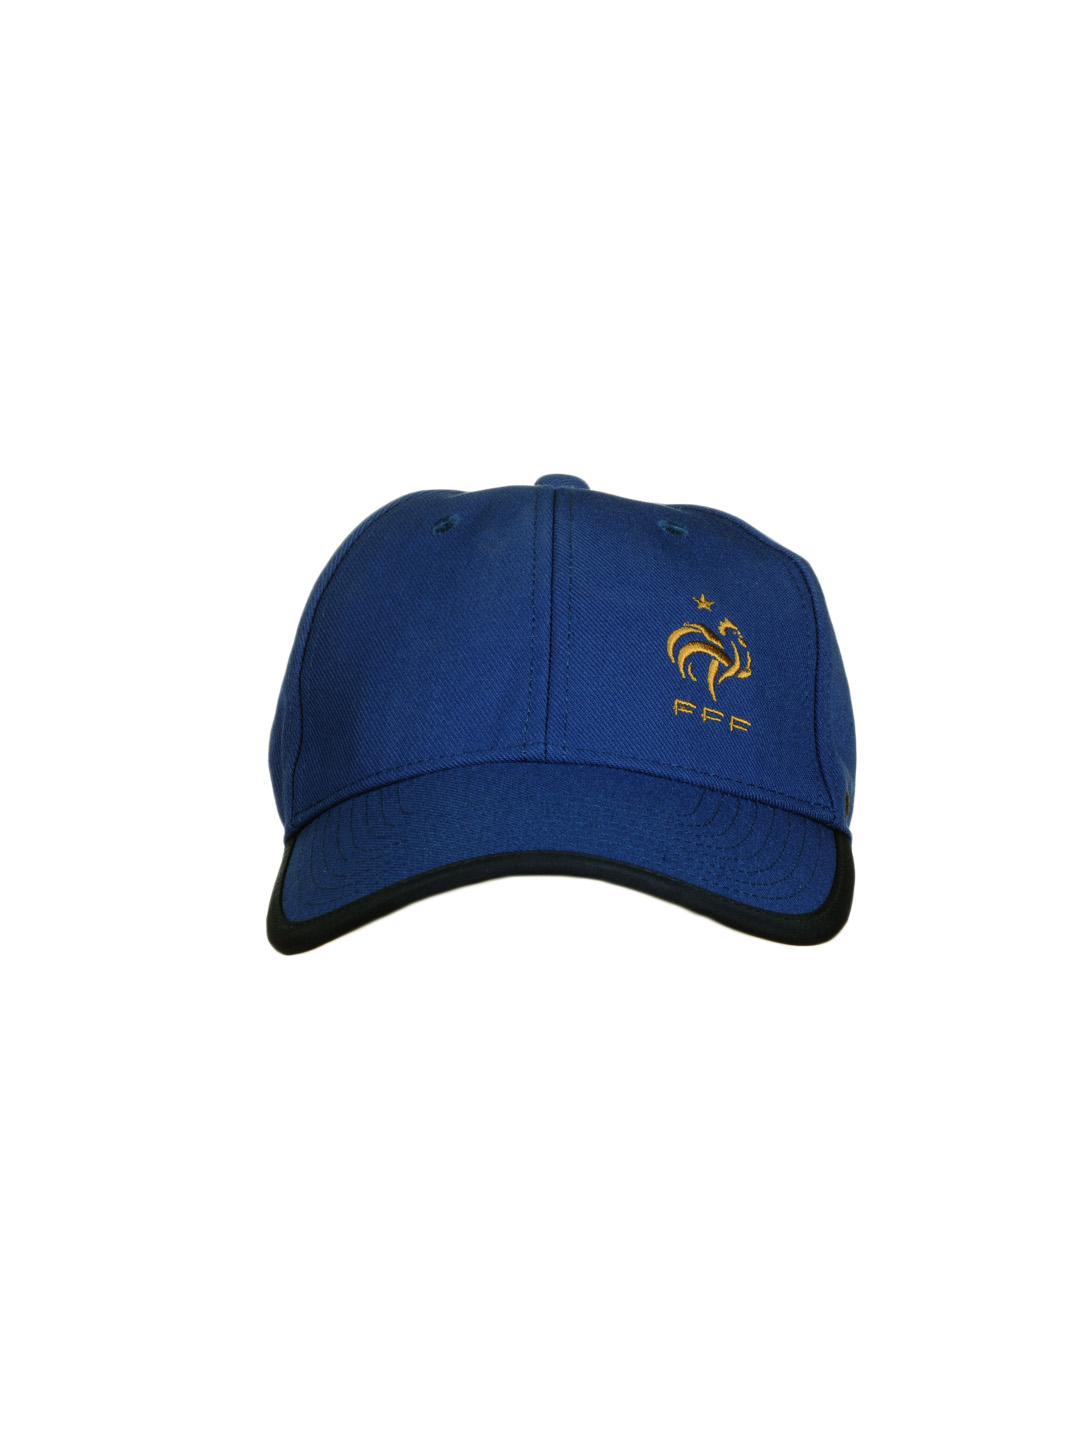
Nike Unisex Blue FFF Cap
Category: Accessories / Headwear / Caps
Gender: Unisex
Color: Blue
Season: Summer 2012
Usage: Casual